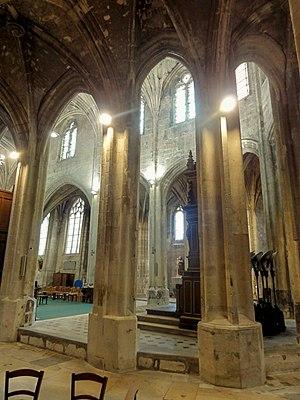
Déambulatoire, grandes arcades au sud-est.
L'église Sainte-Maxence est une église catholique située à Pont-Sainte-Maxence, en France. C'est un lieu d'origine très ancienne qui doit sa première église au martyr de sainte Maxence, jeune noble scot qui a fui dans le Beauvaisis à la fin du Vᵉ siècle pour échapper à un mariage forcé avec un homme païen. Ne voulant pas aller à l'encontre de sa foi chrétienne, elle ne cède pas à son promis lancé à sa poursuite, et il lui tranche la gorge comme vengeance. Maxence se relève toutefois et prend sa tête entre ses mains, pour se rendre à un endroit proche où une église est rapidement édifiée en son honneur. Des miracles se produisent au lieu du martyr, et une procession s'y tient chaque année, ainsi qu'un pèlerinage. Aujourd'hui, sainte Maxence n'est plus inscrite au calendrier des saints du fait de l'absence de preuves matérielles de son existence, bien que son souvenir ait toujours été maintenu vivant à Pont-Sainte-Maxence. Les églises de Pont-Sainte-Maxence et d'Yvillers, un hameau de Villeneuve-sur-Verberie, sont les seules églises en France placées sous l'invocation de la martyre scot.